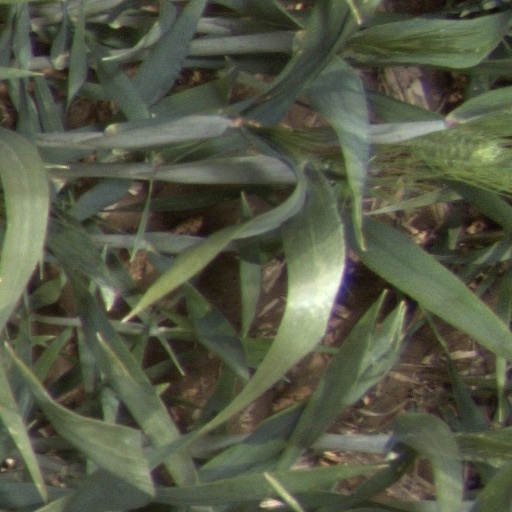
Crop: wheat